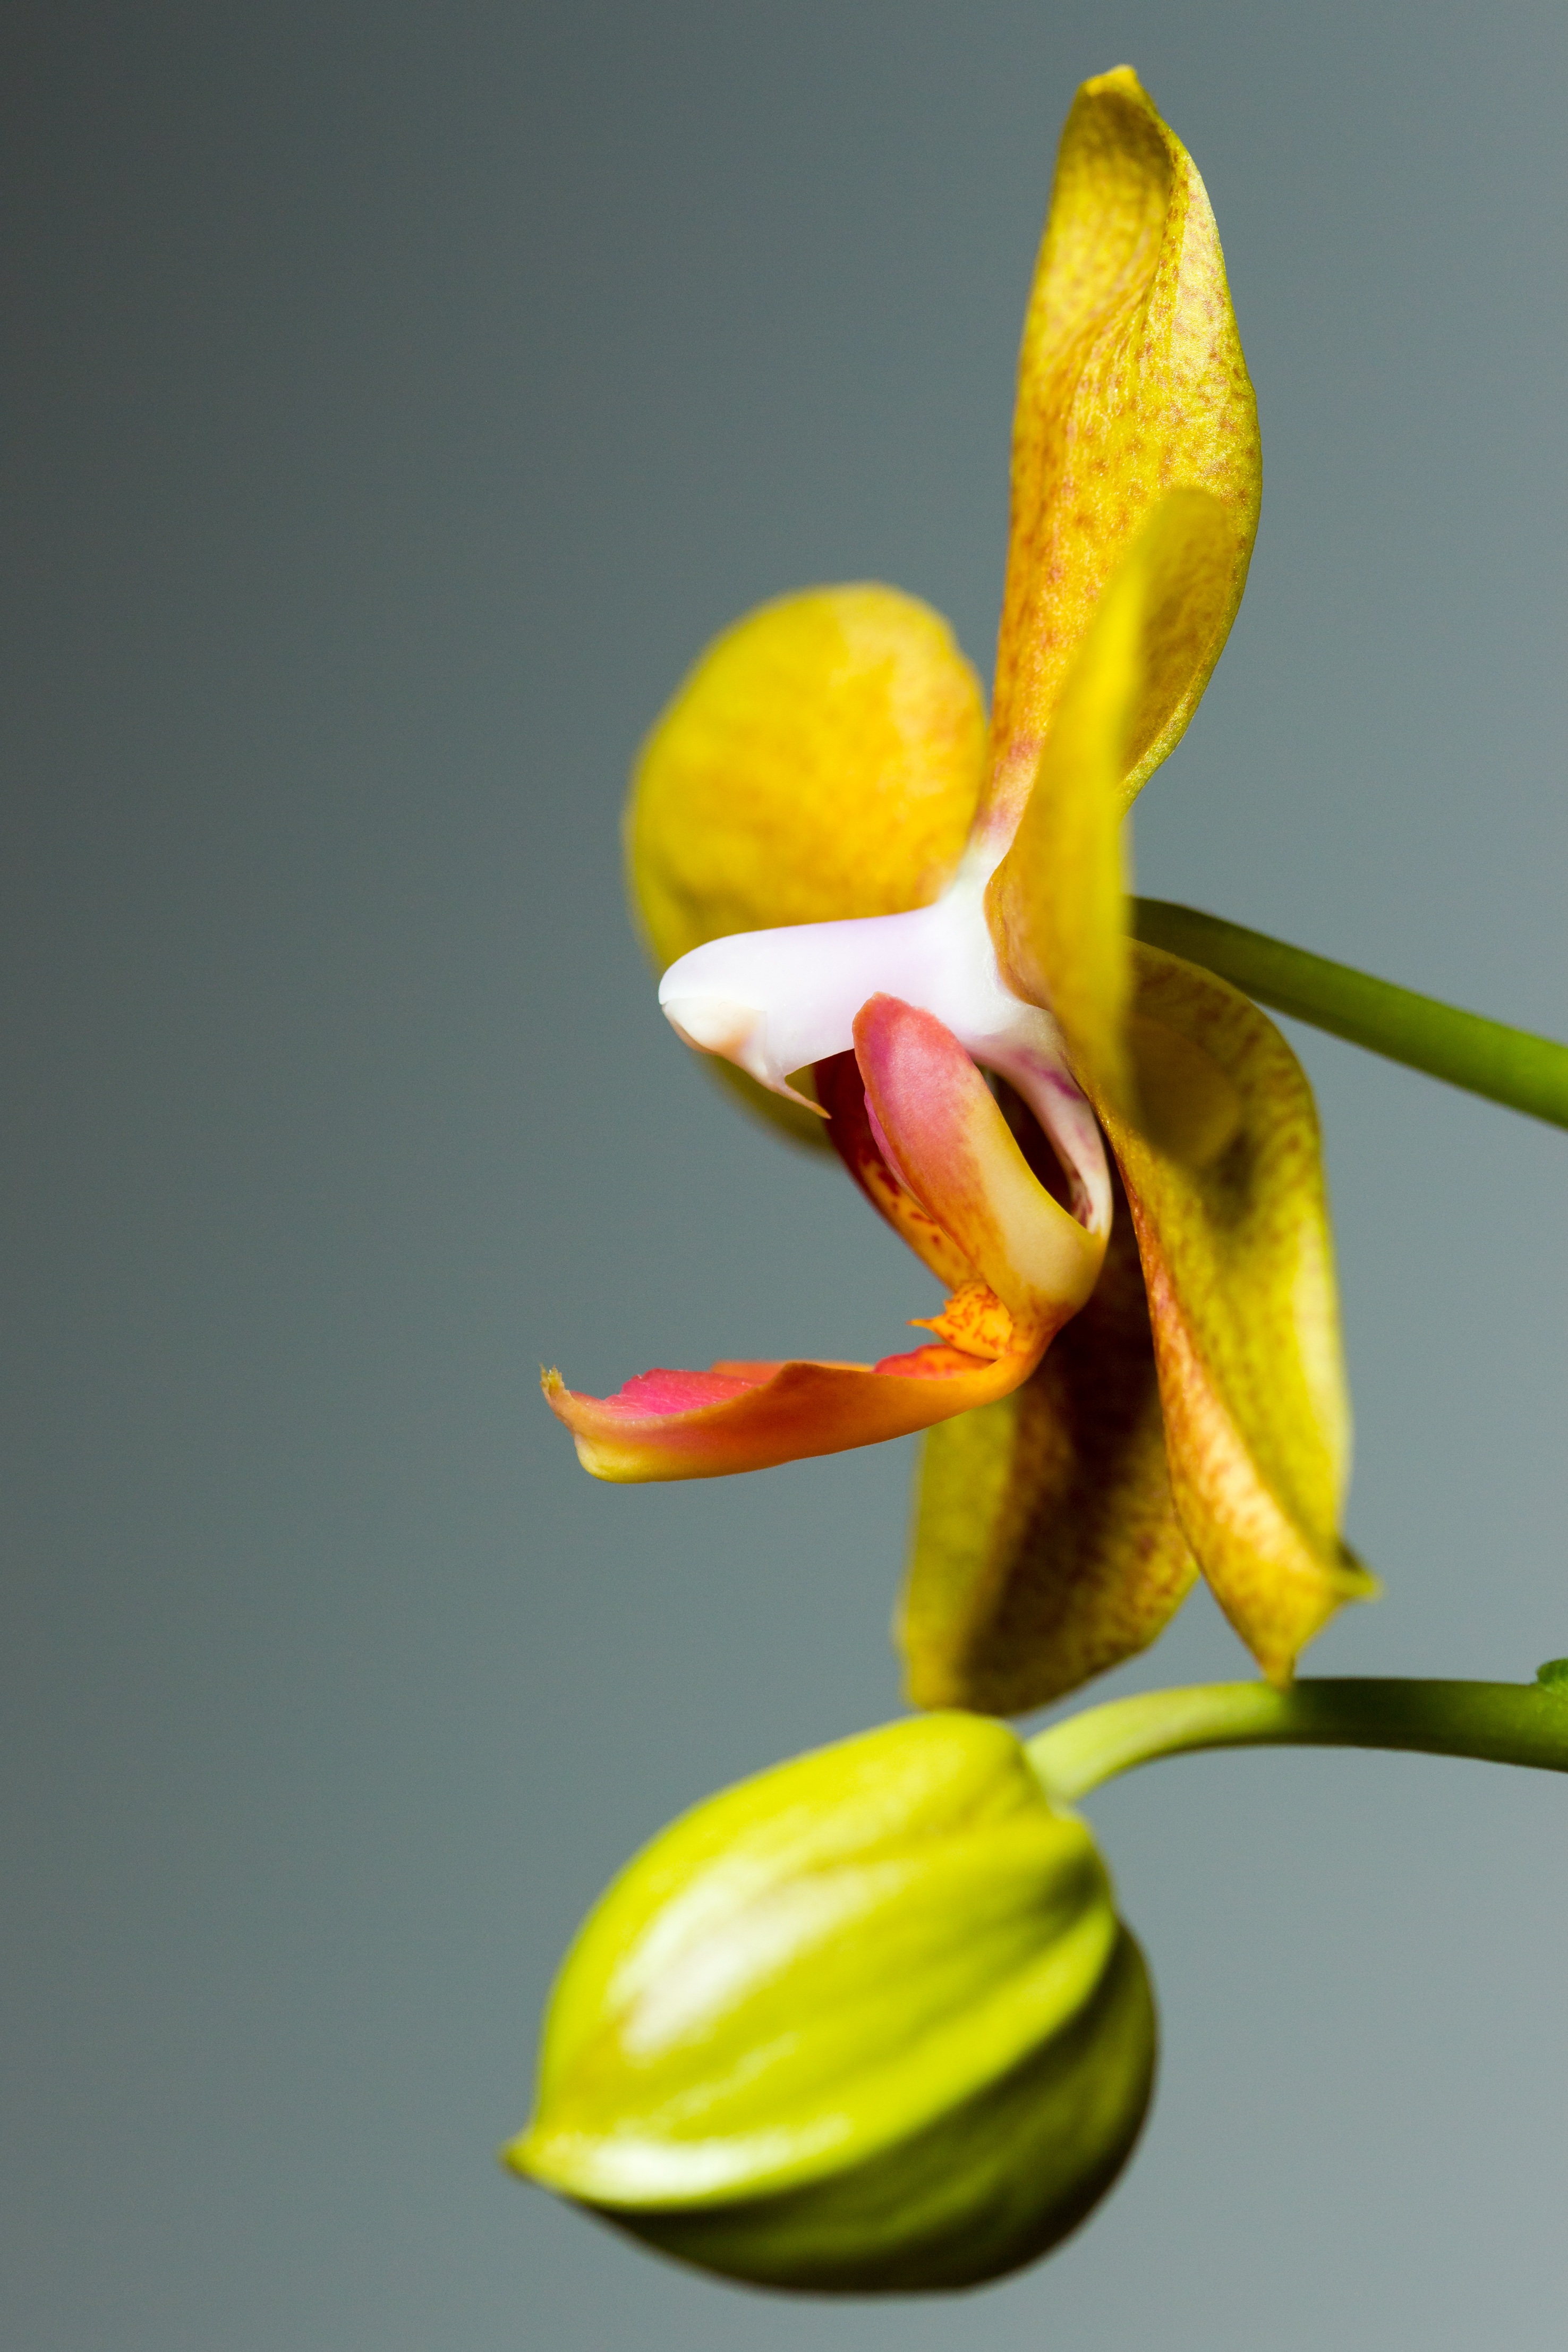
blossom, plant, photography, leaf, flower, petal, bloom, green, macro, botany, yellow, close, flora, orchid, close up, side, cypripedium, macro photography, flowering plant, plant stem, land plant, moth orchid